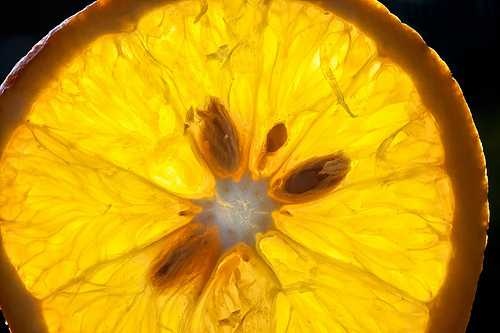
Label: Orange